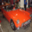
Label: automobile